2025 The Duel at Daytona

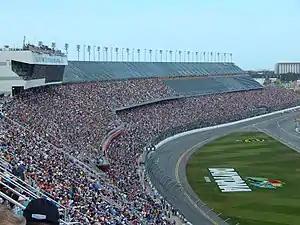
Daytona International Speedway, where the races were held.

Daytona International Speedway is one of three superspeedways to hold NASCAR races, the other two being Atlanta Motor Speedway and Talladega Superspeedway. The standard track at Daytona International Speedway is a four-turn superspeedway that is long. The track's turns are banked at 31 degrees, while the front stretch, the location of the finish line, is banked at 18 degrees.